List of cathedrals in Austria

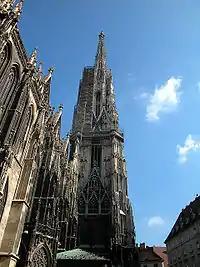
St. Stephen's Cathedral in Vienna

This is a list of cathedrals in Austria, including both actual and former diocesan cathedrals (seats of bishops). Almost all cathedrals in Austria are Catholic, but any non-Catholic cathedrals are also listed here.